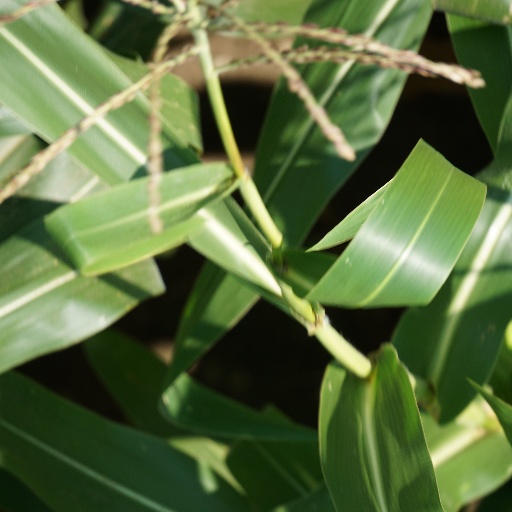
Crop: maize; corn